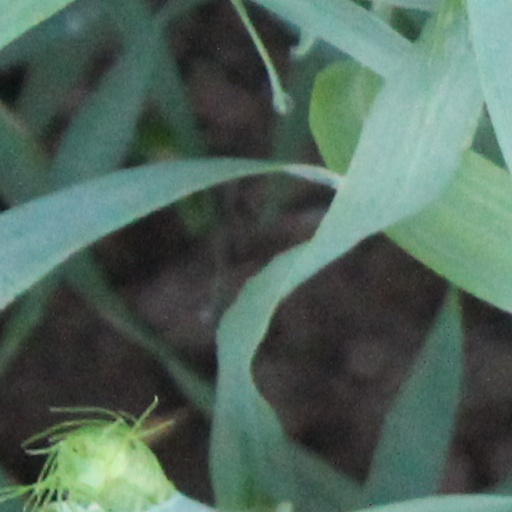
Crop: wheat